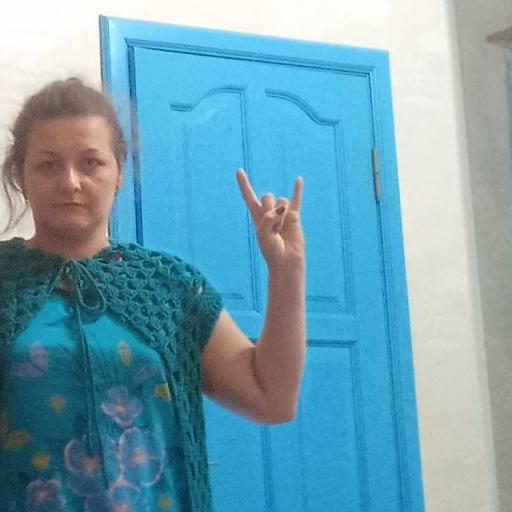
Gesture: rock